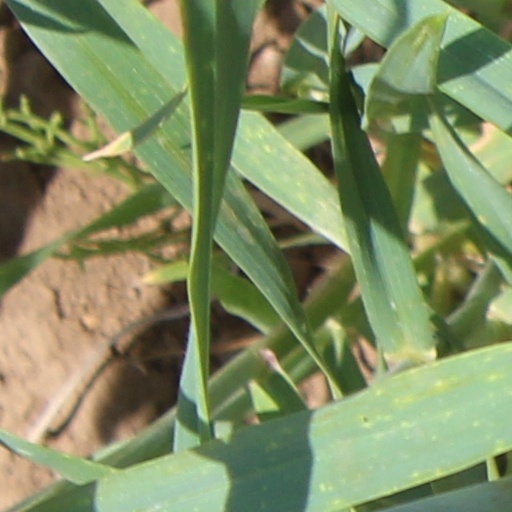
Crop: wheat